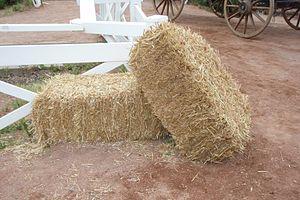
Le terme ballot peut désigner :